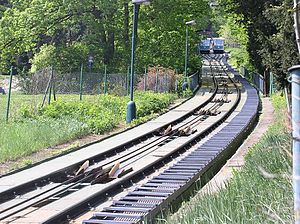
Petřín Kabelbane
Banelegemet med de to vogne, der passerer hinanden på vigesporet i baggrunden
Petřín Kabelbane er en kabelbane i Tjekkiets hovedstad Prag. Den forbinder bydelen Malá Strana med toppen af Petřín-bjerget. Banen har tre stoppesteder: Újezd, Nebozízek og Petřín.